Hussein bin Ali, King of Hejaz

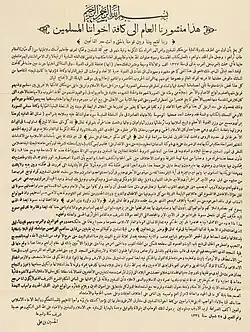

Following the removal of his predecessor in October and the sudden death of his successor shortly thereafter, Hussein was appointed grand sharif by official decree of the sultan Abdul Hamid II in November 1908. However, the situation was peculiar for Hussein, who arrived in Mecca in the midst of the Young Turk Revolution, which brought the Young Turks (Committee of Union and Progress) to power. Upon his arrival, he met CUP representatives who greeted him as the "Constitutional Sharif," intending to gauge his response to such a designation. He replied: "Verily these are the lands of God in which nothing will ever stand except the Shariah of God [...] The constitution of the lands of God is the Shariah of God and the Sunnah of His Prophet".